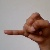
The image shows a hand gesture representing the letter 'J' in Indian Sign Language.